Day of Valor

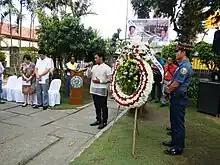
2014 Day of Valor commemoration at Veterans Park, San Ildefonso, Bulacan

At dawn on April 9, 1942, against the orders of Generals Douglas MacArthur and Jonathan Wainwright, the commander of the Luzon Force, Bataan, Major General Edward P. King, Jr., surrendered more than 76,000 starving and disease-ridden soldiers (64,000 Filipinos and 12,000 Americans) to Japanese troops.